Geelong

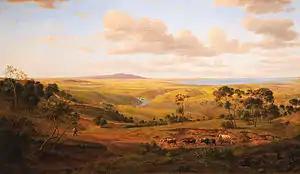
"View of Geelong". 1856 oil painting by Eugene von Guérard.

Gold was discovered in nearby Ballarat in 1851, causing the Geelong population to grow to 23,000 people by the mid-1850s. To counter this, a false map was issued by Melbourne interests to new arrivals, showing the quickest road to the goldfields as being via Melbourne. The first issue of the "Geelong Advertiser" newspaper was published in 1840 by James Harrison, who also built the world's first ether vapour compression cycle ice-making and refrigeration machine in 1844, later being commissioned by a brewery in 1856 to build a machine that cooled beer.